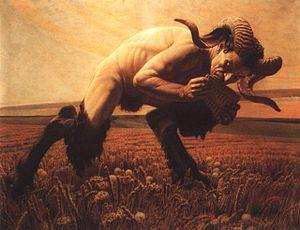
Le Faune de Carlos Schwabe, Cabinet d'arts graphiques des Musées d'art et d'histoire, Genève, Don Mme Carlos Schwabe.
Le Grand Dieu Pan est un court roman de l'écrivain britannique Arthur Machen.